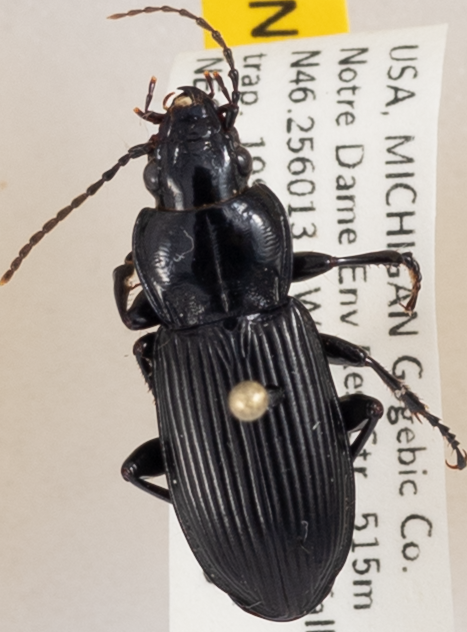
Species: Pterostichus melanarius melanarius
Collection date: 2018-09-19
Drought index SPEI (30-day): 1.216
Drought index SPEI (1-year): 0.84
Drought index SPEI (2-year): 1.85